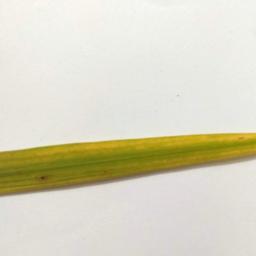
Label: Rice___Brown_Spot